Antolín Alcaraz

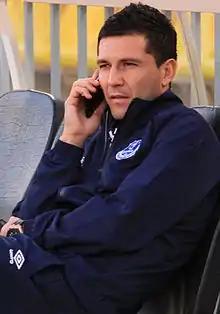
Alcaraz with Everton in 2014

Antolín Alcaraz Viveros (born 30 July 1982) is a Paraguayan former professional footballer who played as a centre-back.